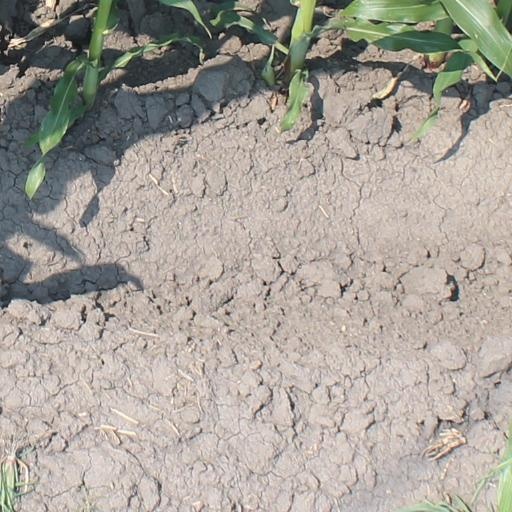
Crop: maize; corn